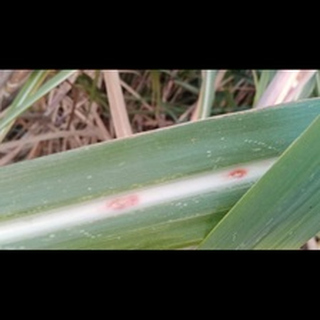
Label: sugarcane_red_rot